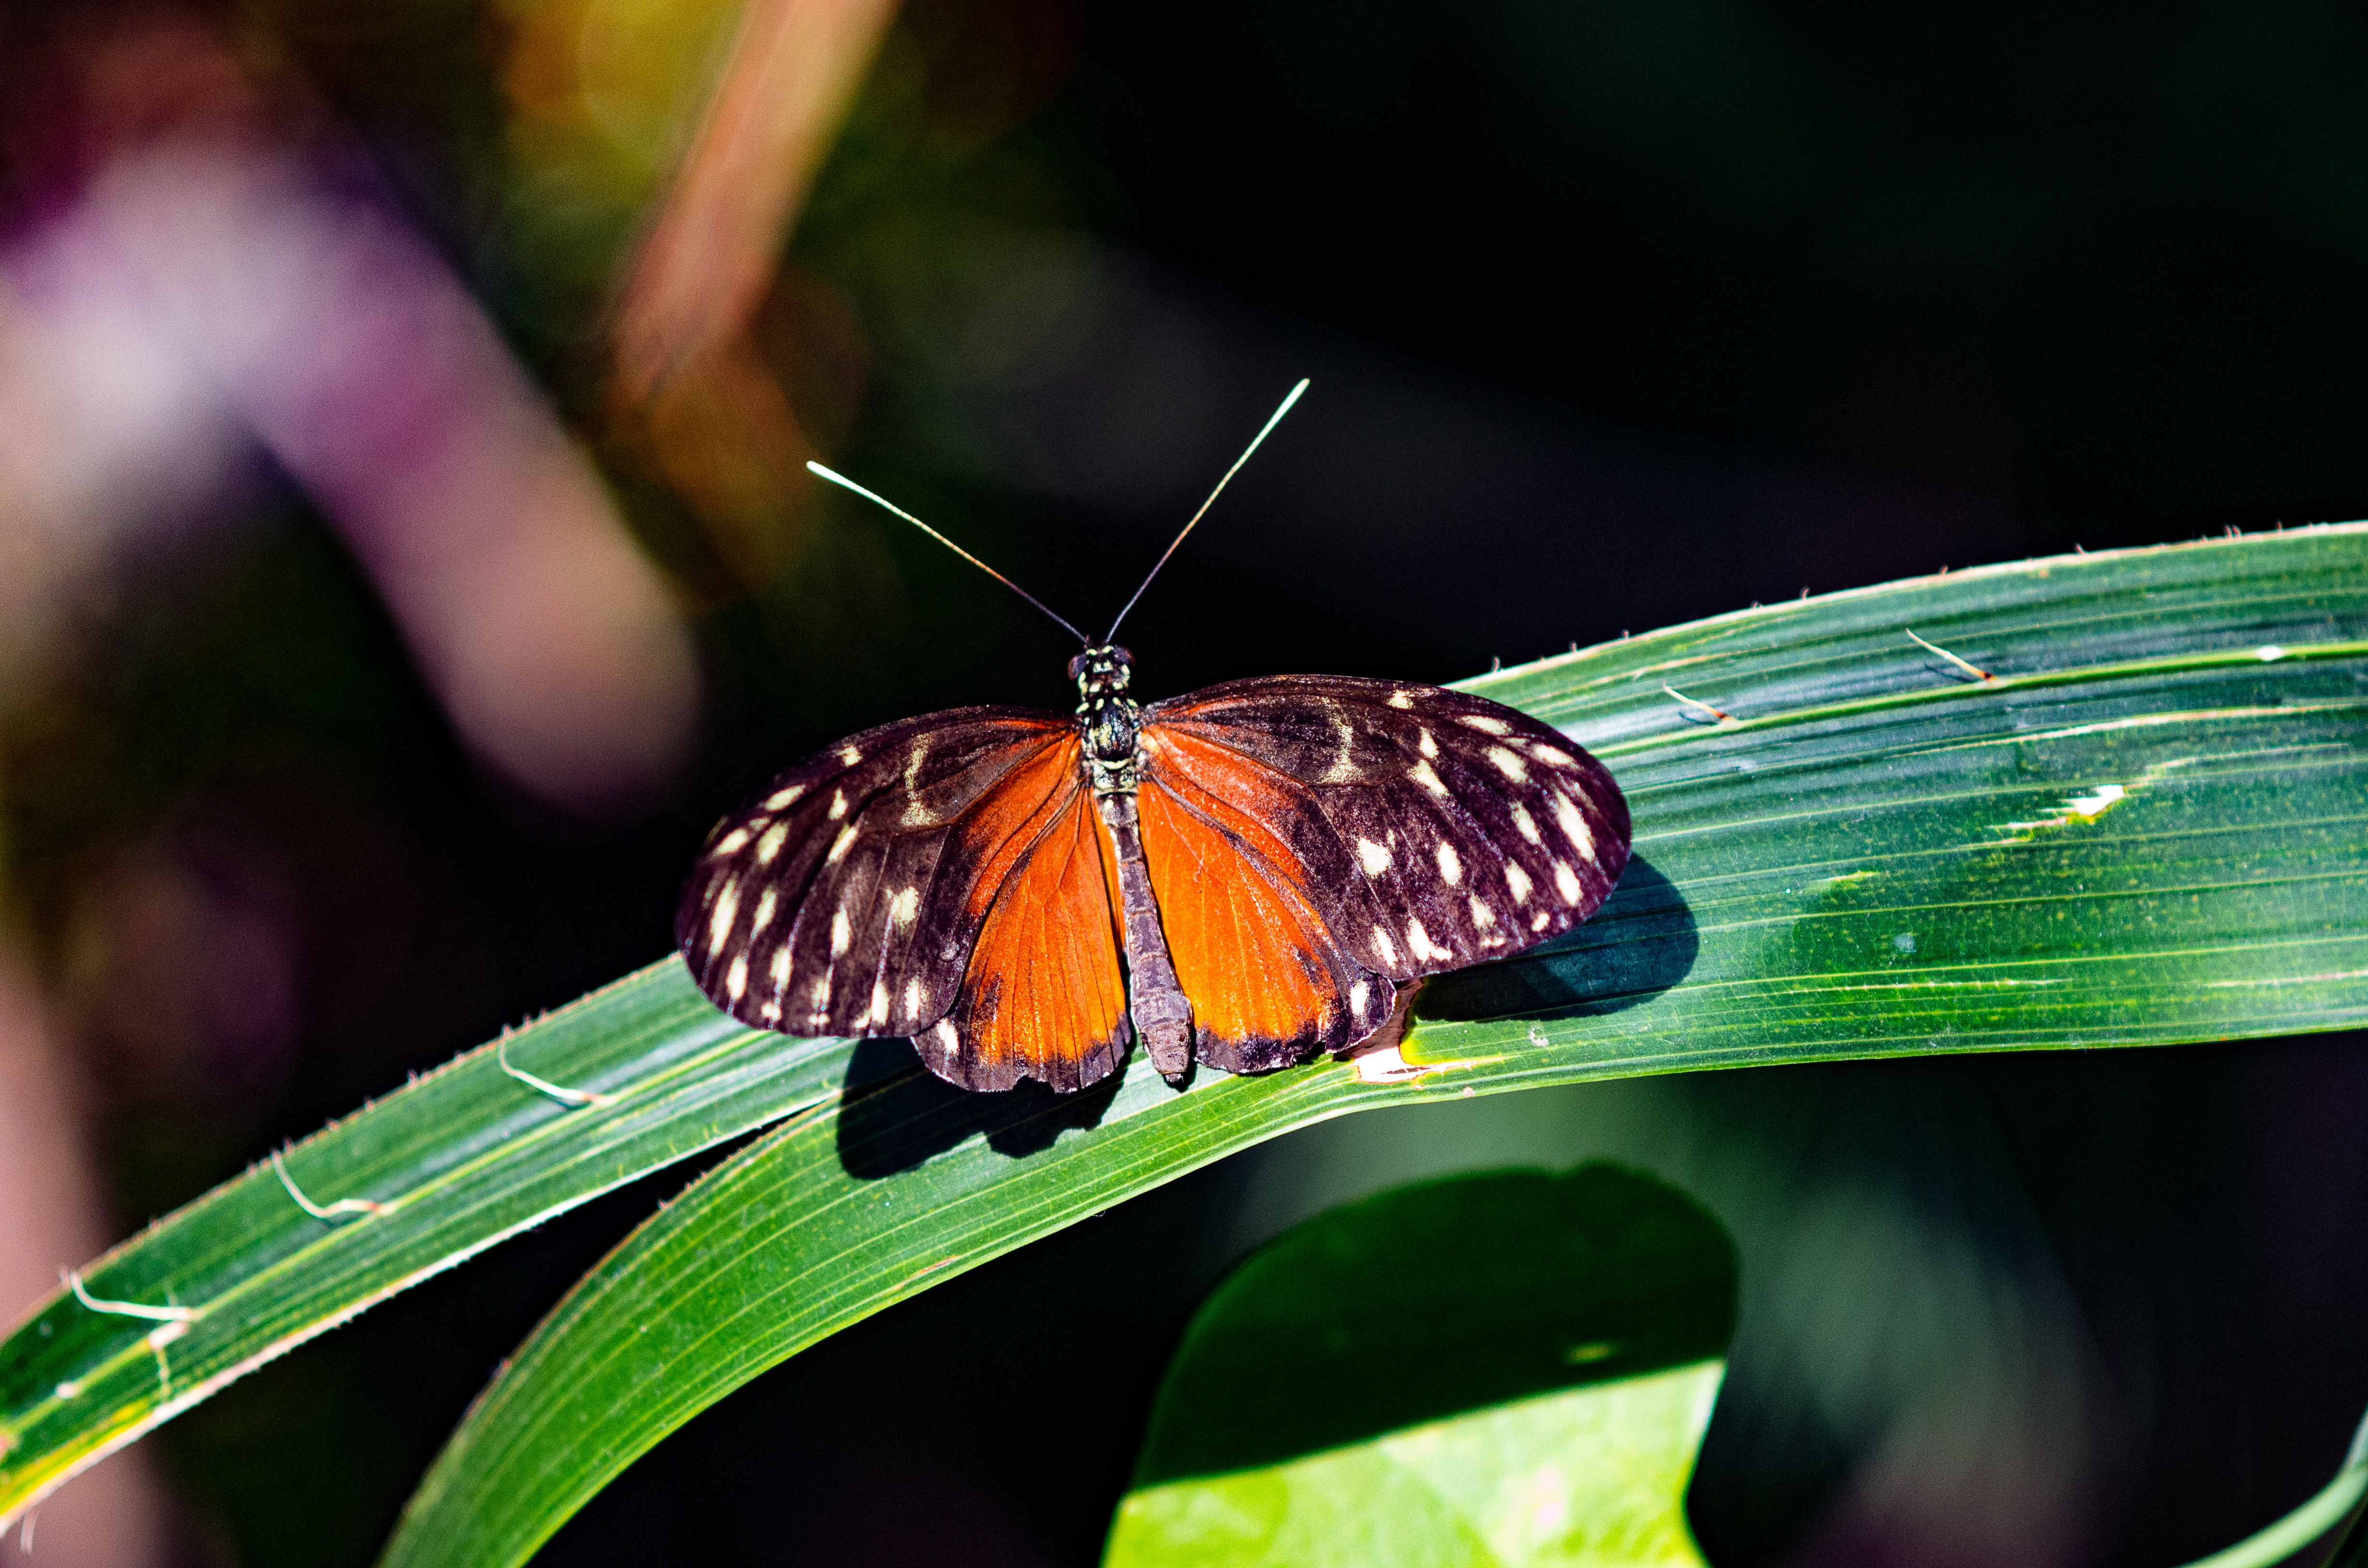
nature, forest, wing, photography, leaf, flower, animal, green, insect, natural, care, butterfly, biodiversity, colorful, flora, fauna, invertebrate, monarch, close up, monarch butterfly, creatures, lovely, resting, nectar, papilio, safe, macro photography, arthropod, pollinator, moths and butterflies, lycaenid, colias